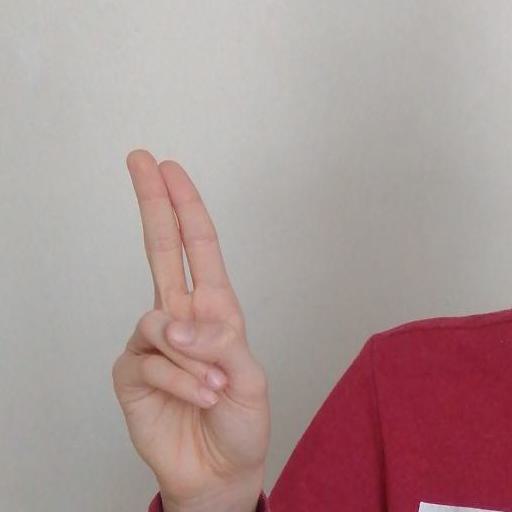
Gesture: two_up